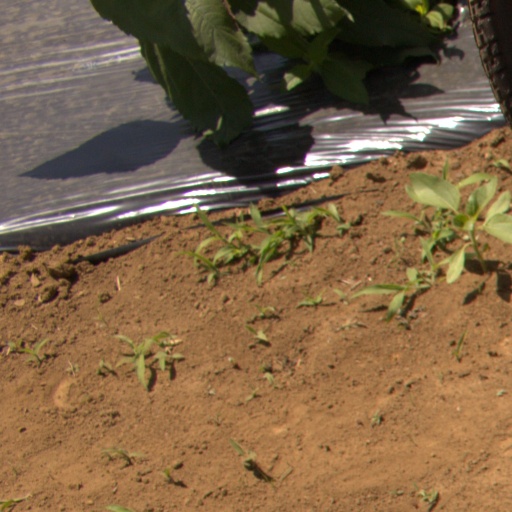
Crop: Jerusalem artichoke